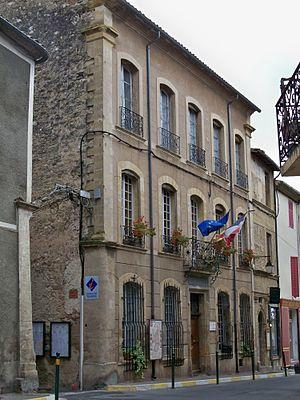
Mairie de Cucuron (84)
Cucuron est une commune française située dans le département de Vaucluse, en région Provence-Alpes-Côte d'Azur.